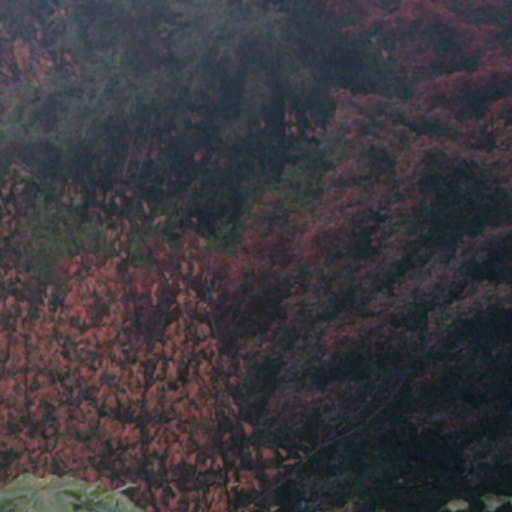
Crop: cassava